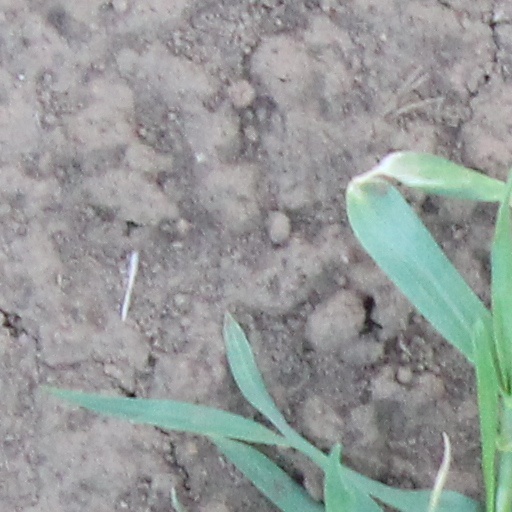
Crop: wheat